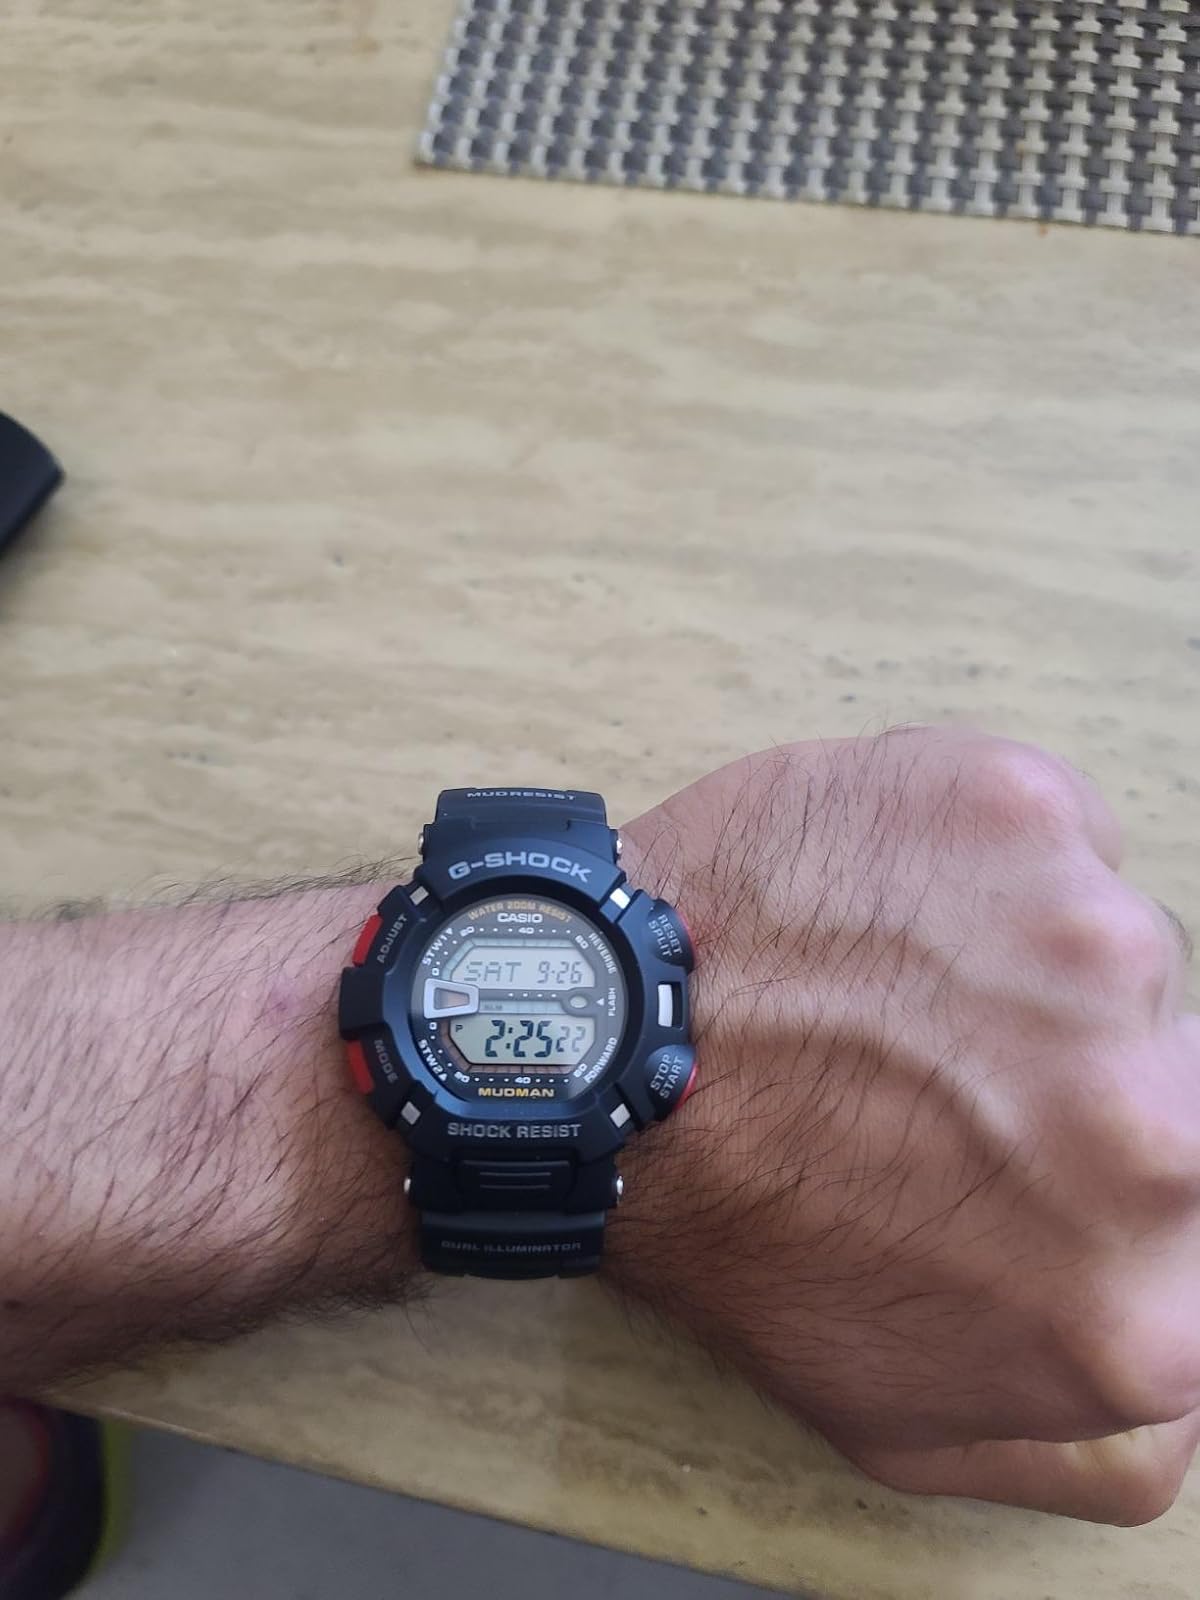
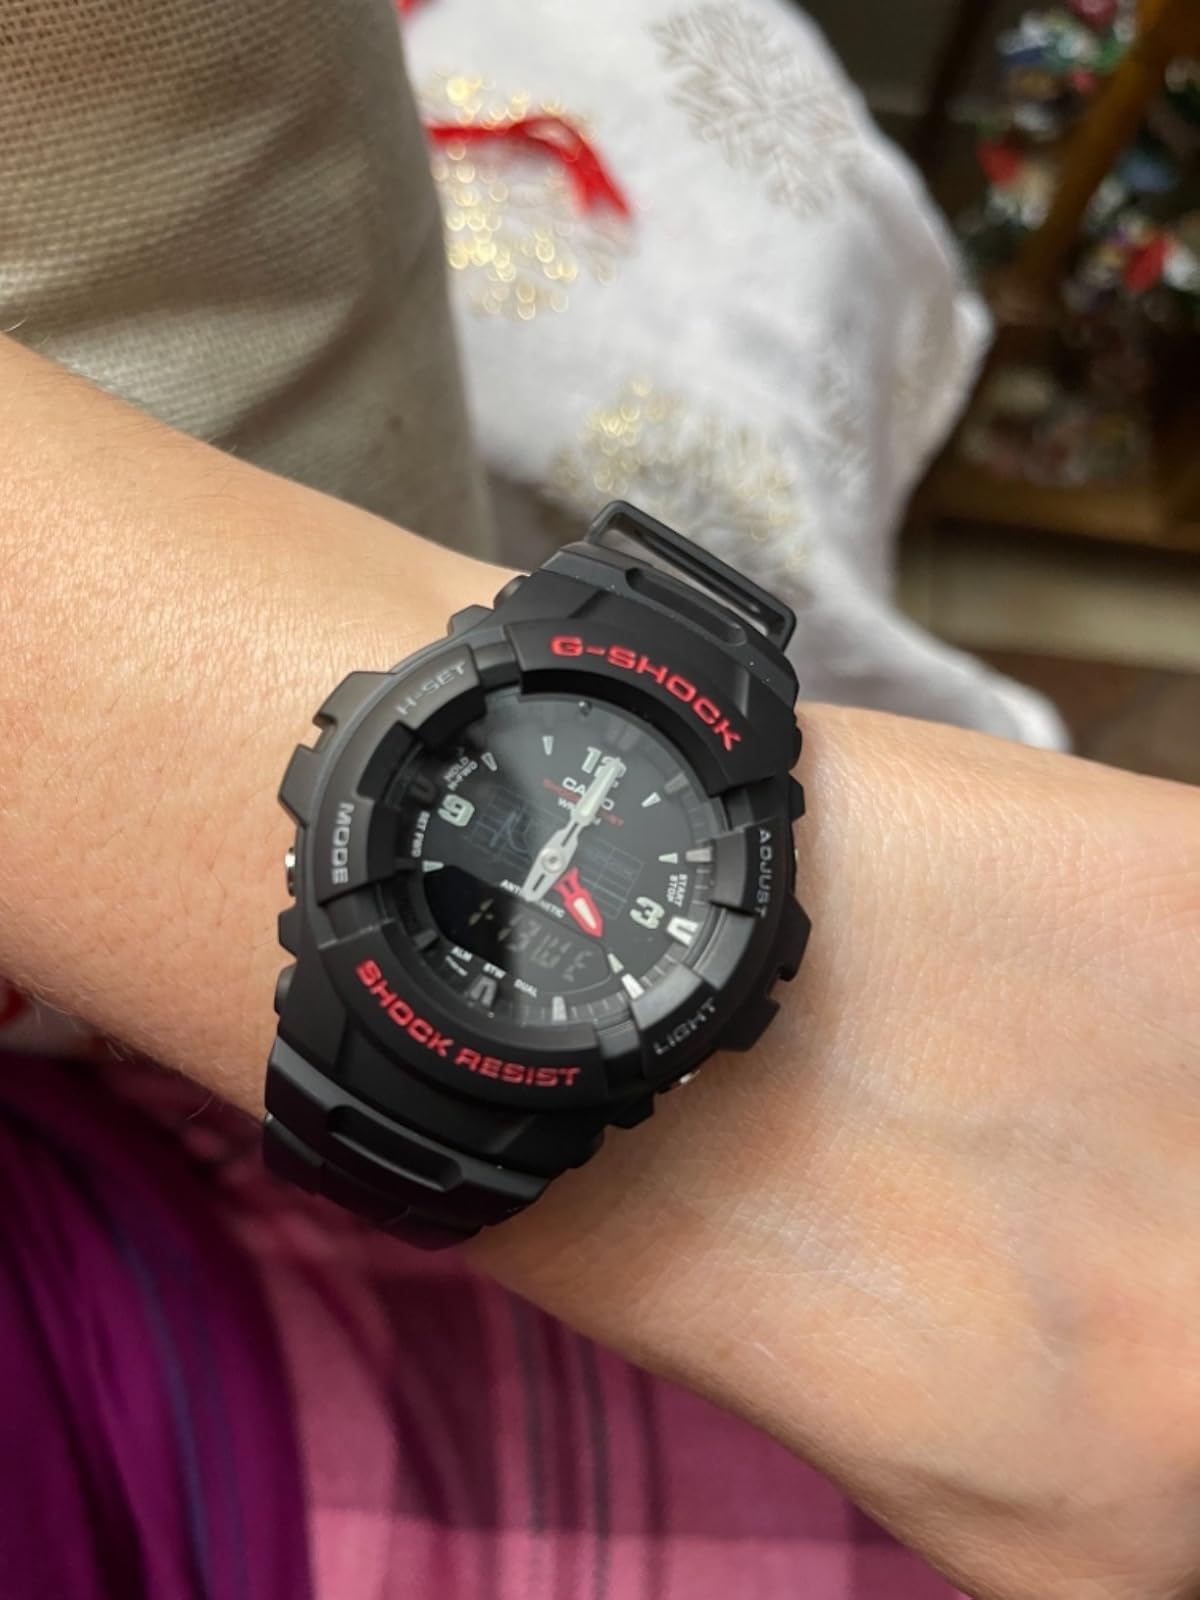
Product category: accessories_watch
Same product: no